Old Street drill hall, Ashton-under-Lyne

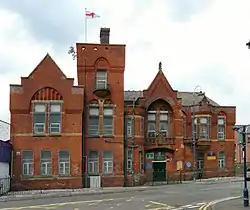
Old Street drill hall

The Old Street drill hall is a former military installation in Ashton-under-Lyne, Greater Manchester, England, known locally as "The Armoury".